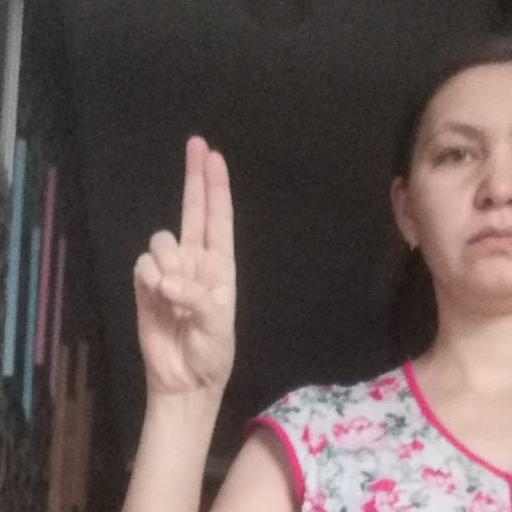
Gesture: two_up